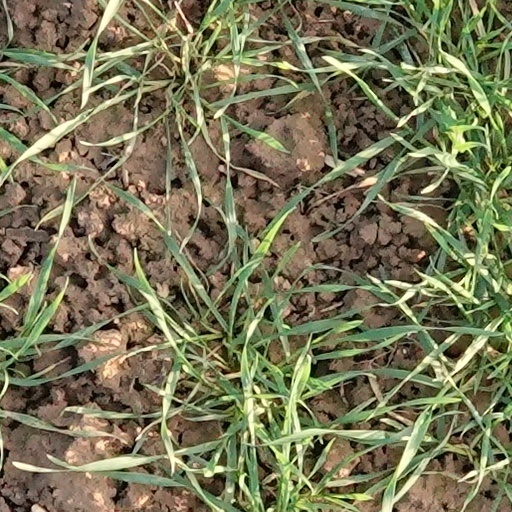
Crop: wheat